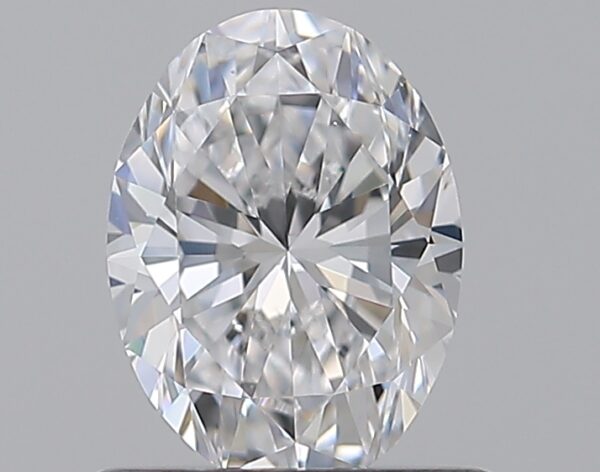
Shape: oval
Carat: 0.7
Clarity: VS2
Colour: D
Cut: EX
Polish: EX
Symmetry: VG
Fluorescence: M
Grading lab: GIA
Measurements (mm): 6.75 x 4.99 x 3.18